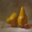
Label: pear